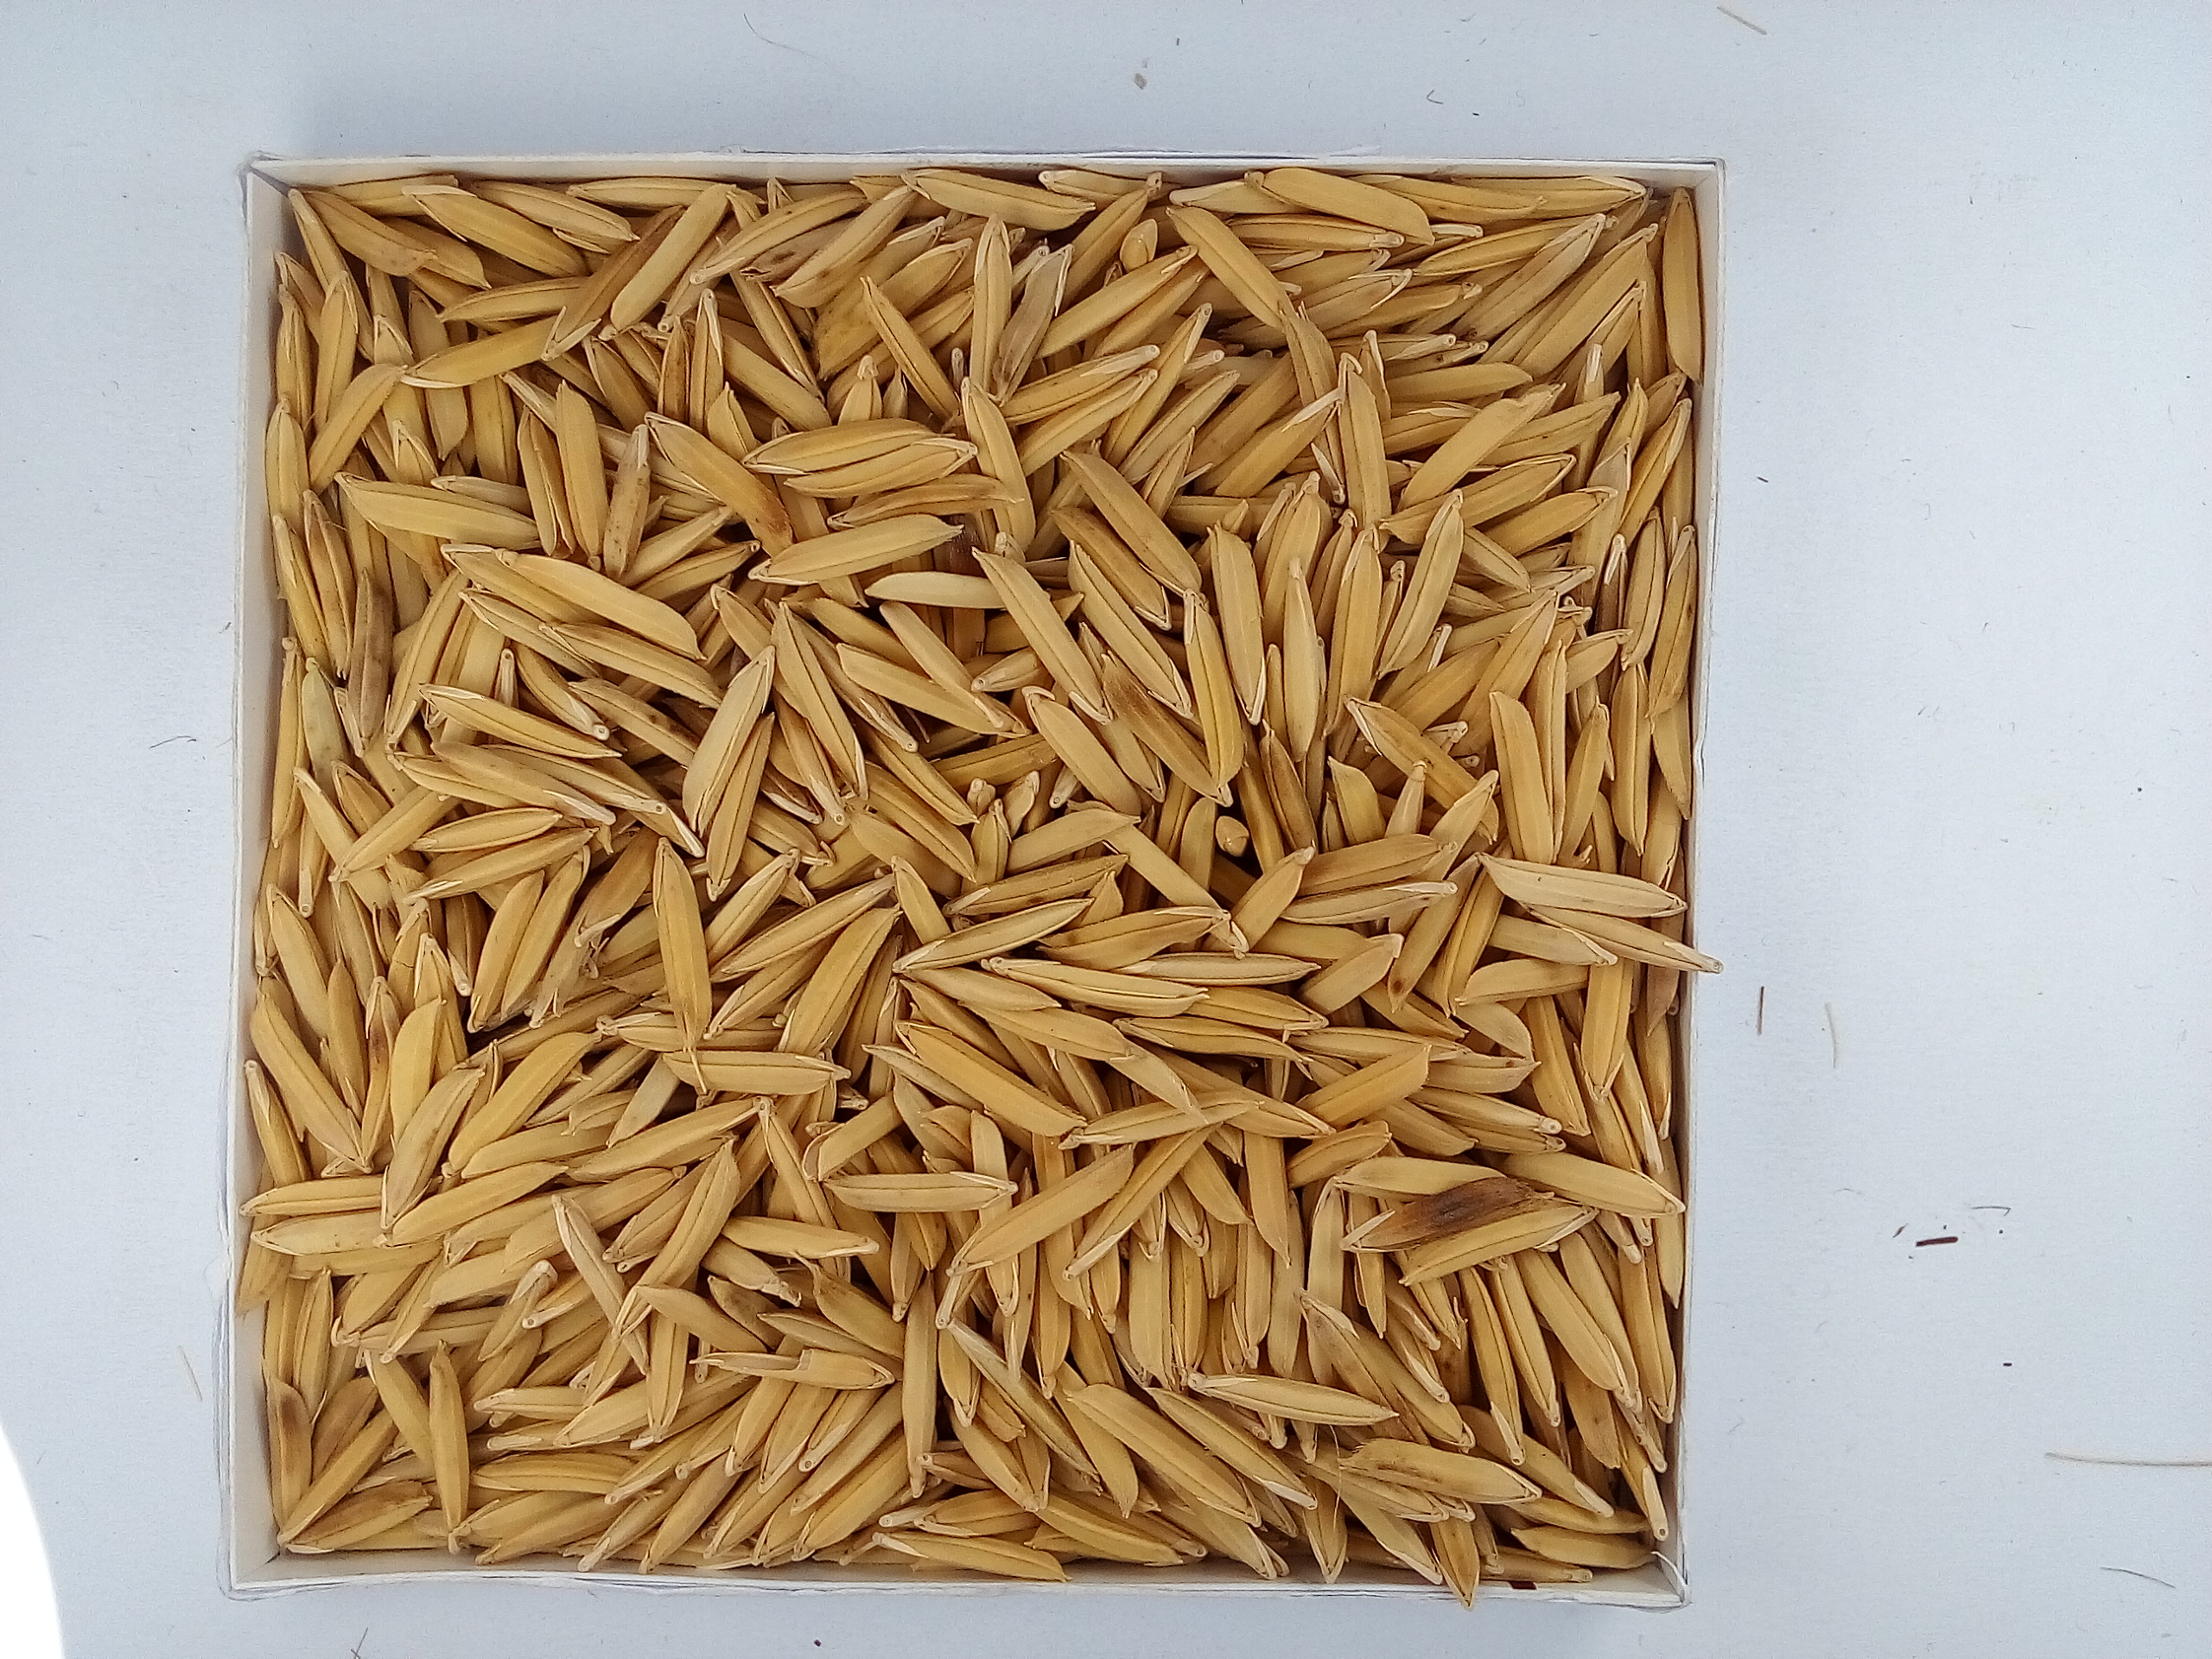
Rice seed variety: Unknown